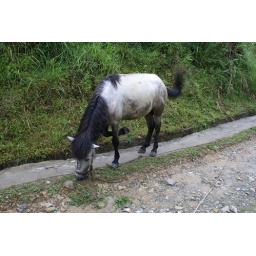
A horse left by the side of the road to graze.